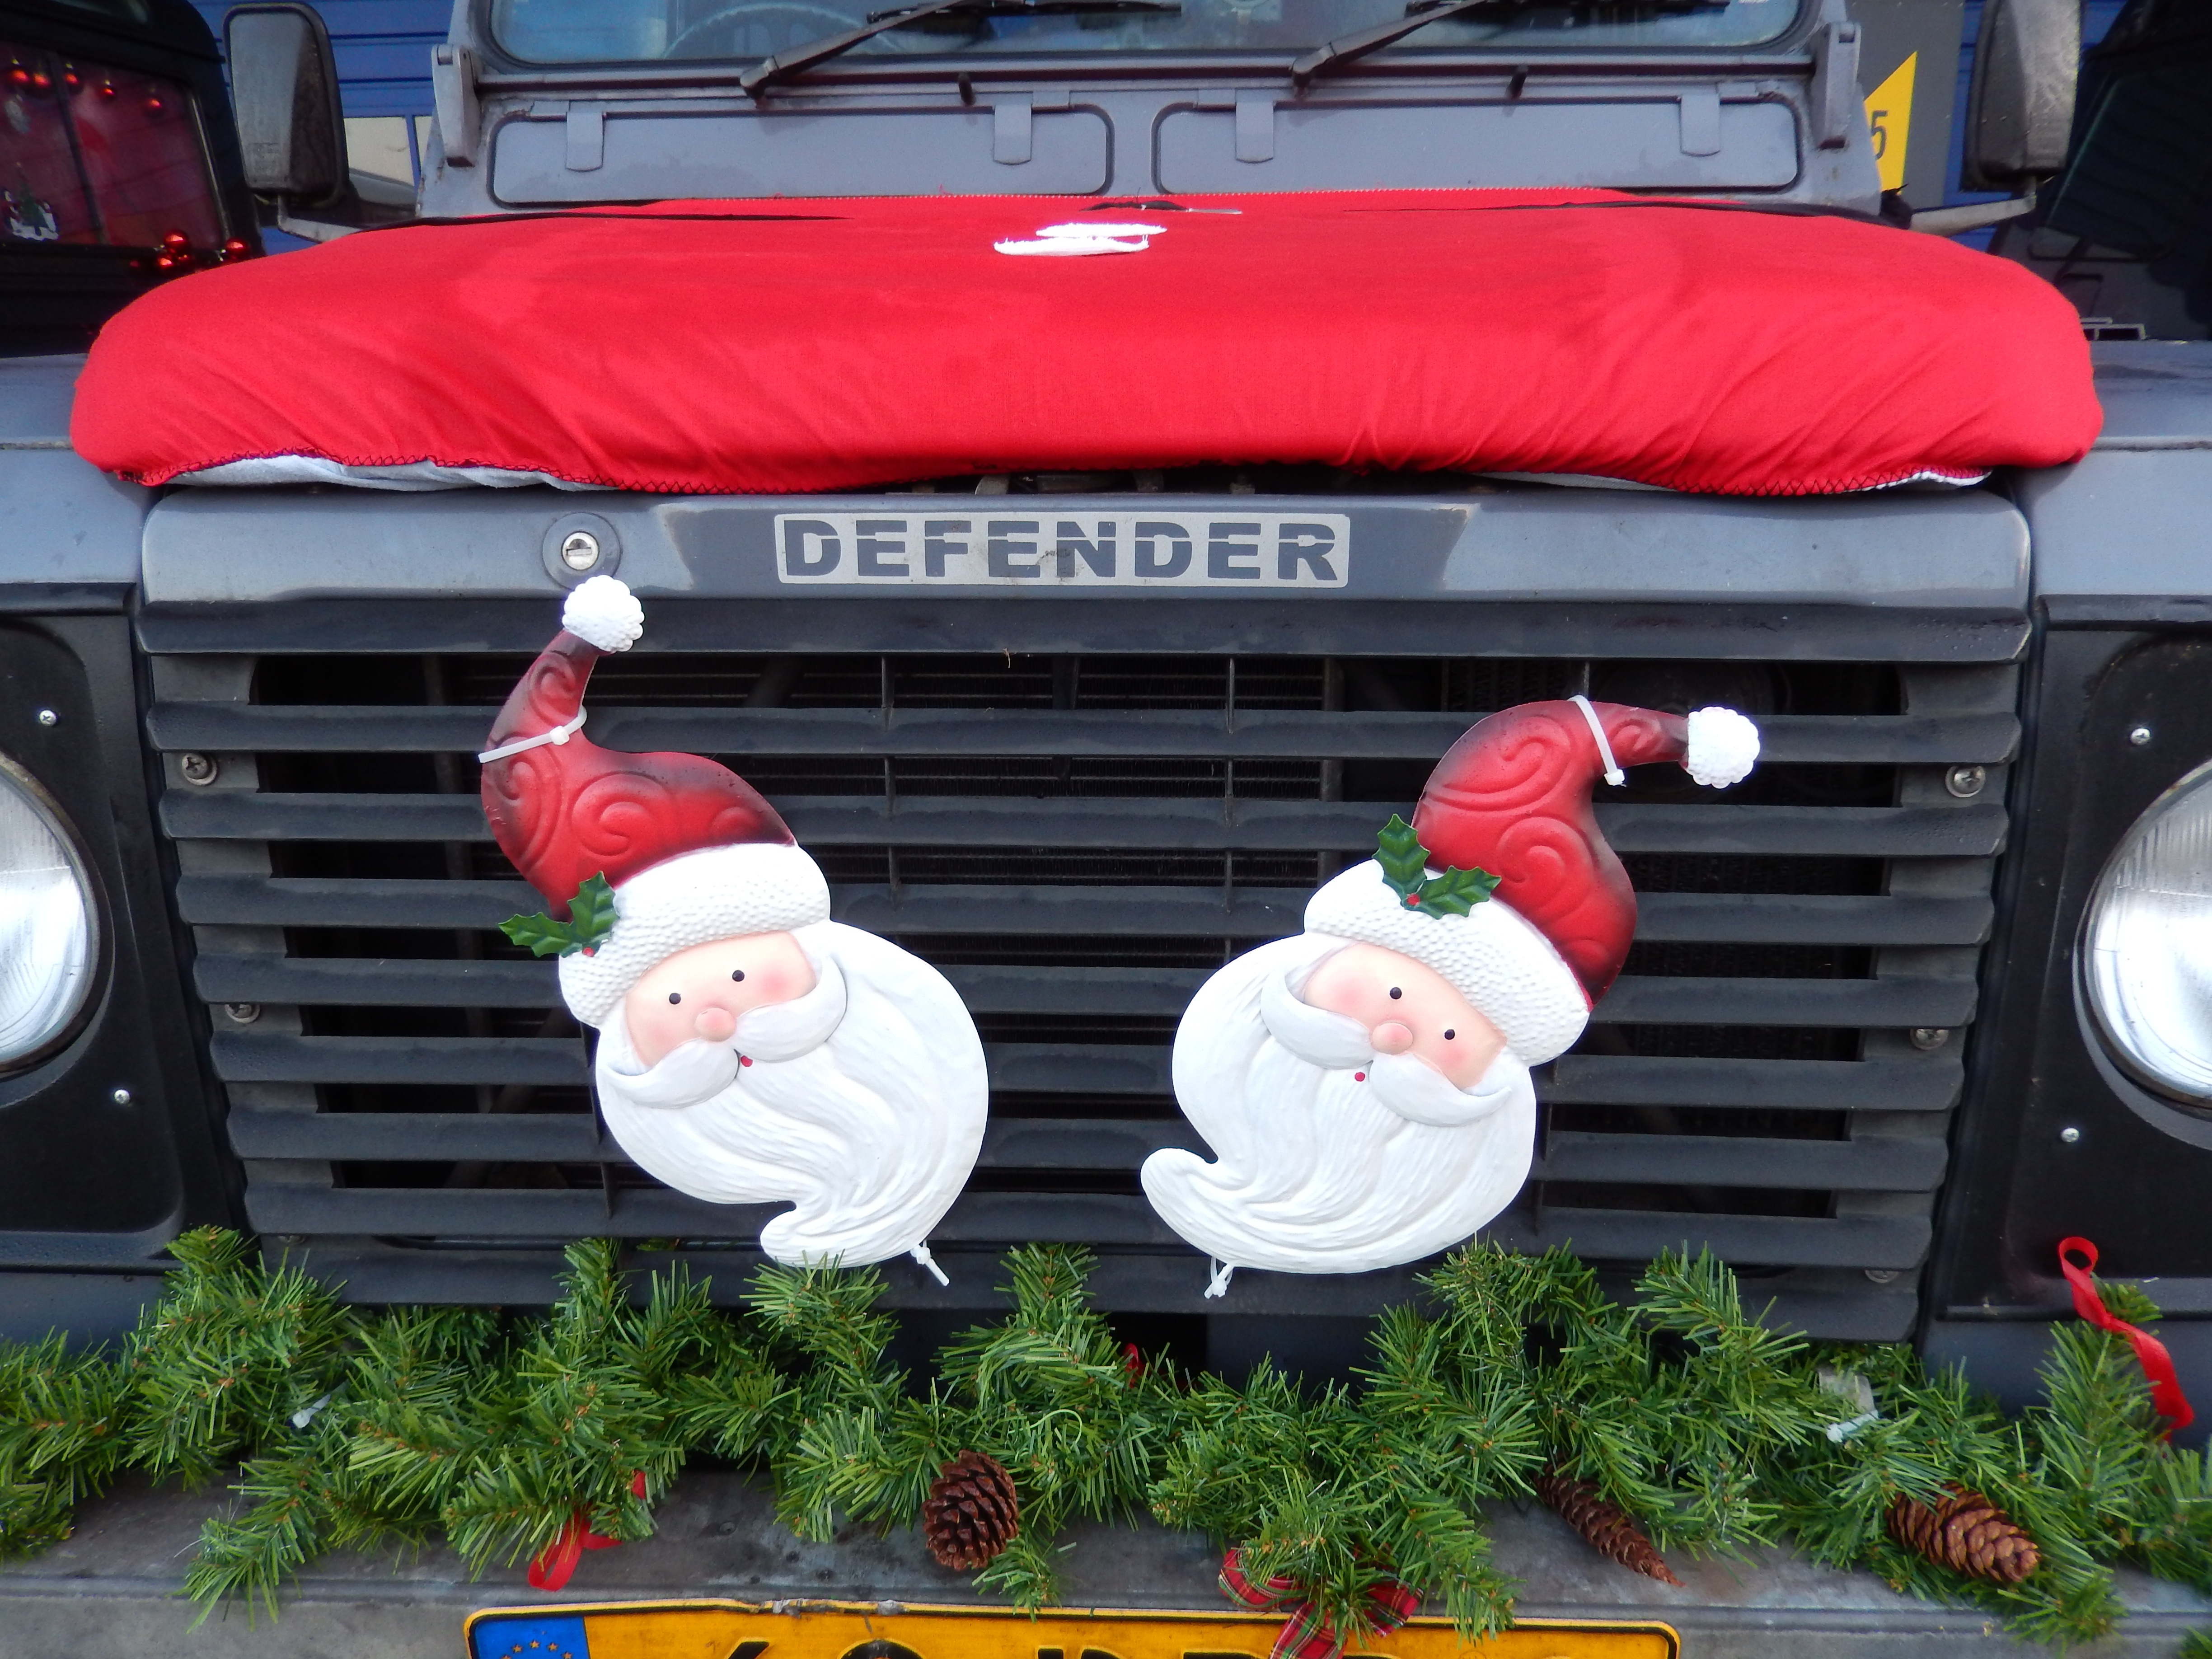
red, vehicle, christmas, bumper, land rover, santa claus, inflatable, automotive exterior, car decoration